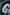
Number: 6